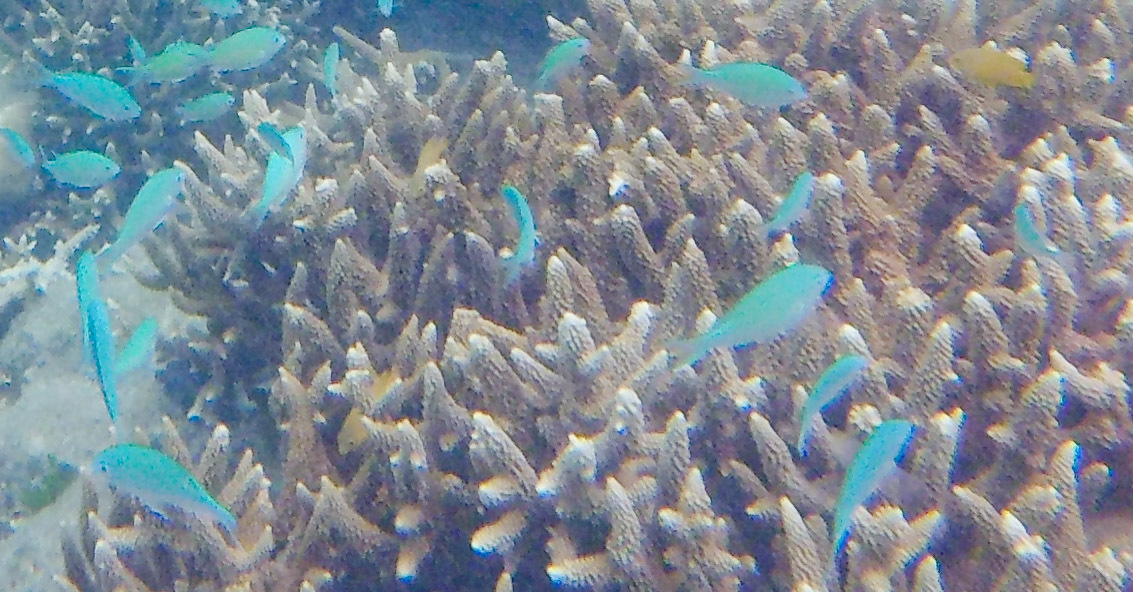
Chromis viridis (Blue-green Chromis)